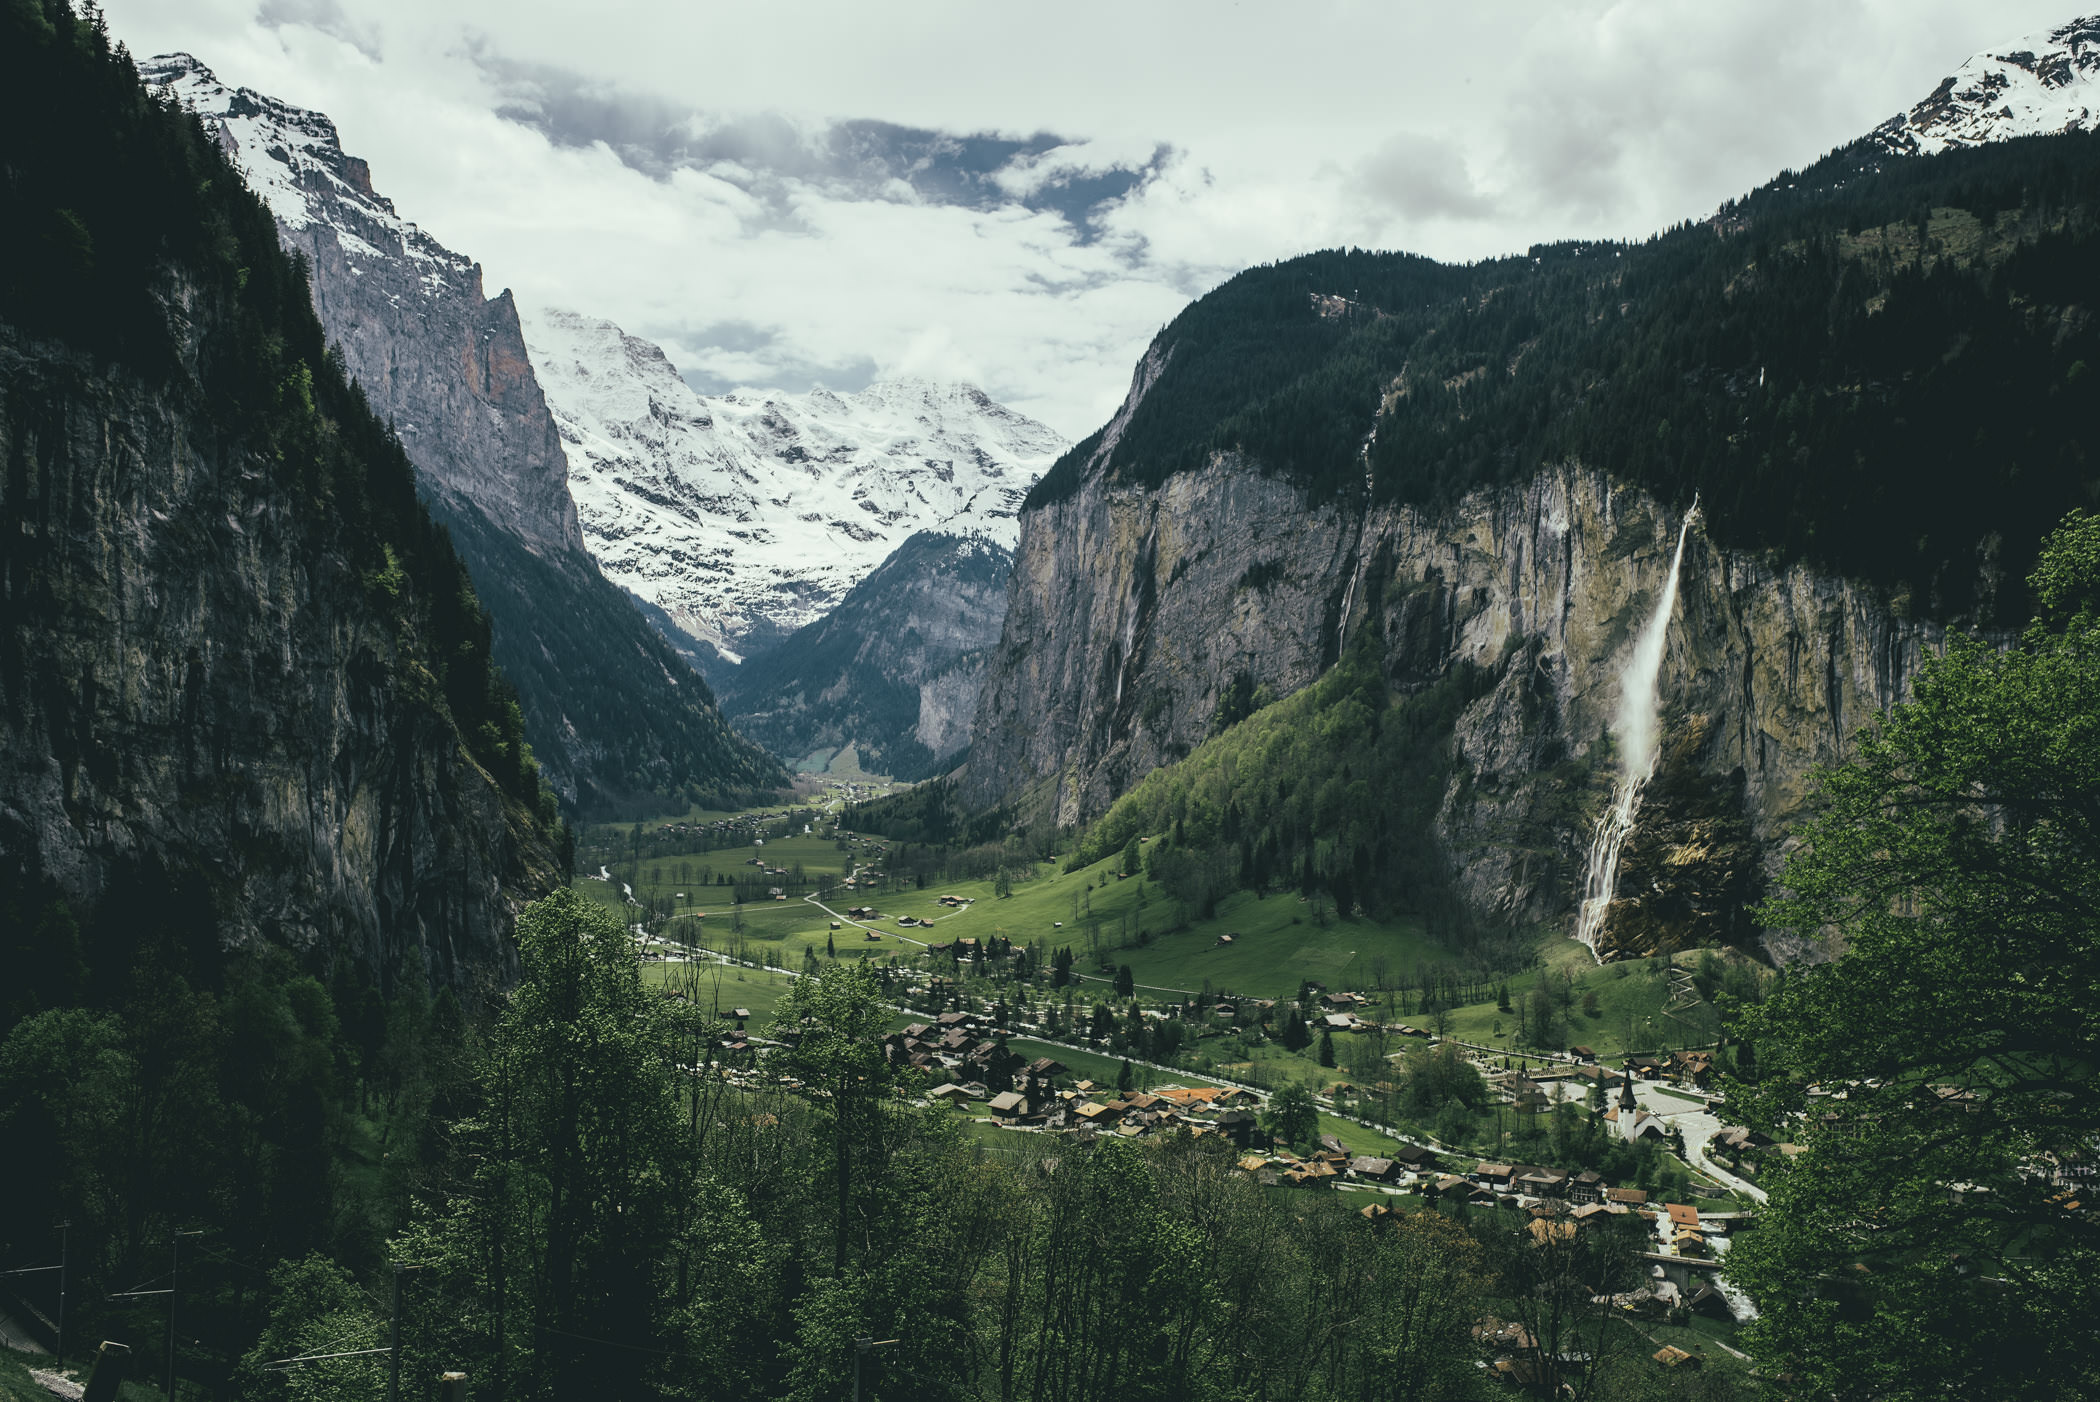
mountainous landforms, mountain, highland, natural landscape, nature, valley, wilderness, mountain range, nature reserve, hill station, fjord, mount scenery, alps, national park, fell, massif, ravine, geology, ridge, terrain, landscape, cirque, geological phenomenon, hill, escarpment, formation, rock, forest, rainforest, mountain pass